Geodesy

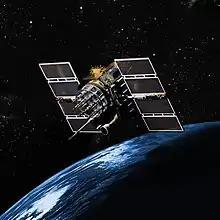
GPS Block IIA satellite orbits over the Earth.

In geodesy, point or terrain "heights" are "above sea level" as an irregular, physically defined surface.